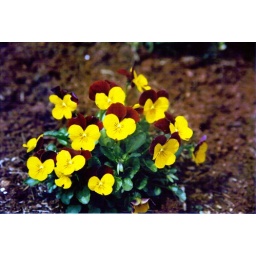
Violas in the flower beds around our home.